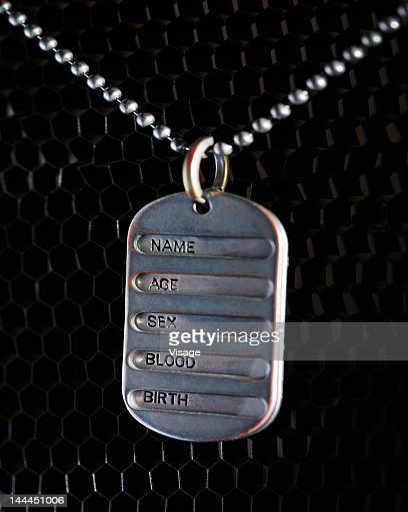
close up of a pendant